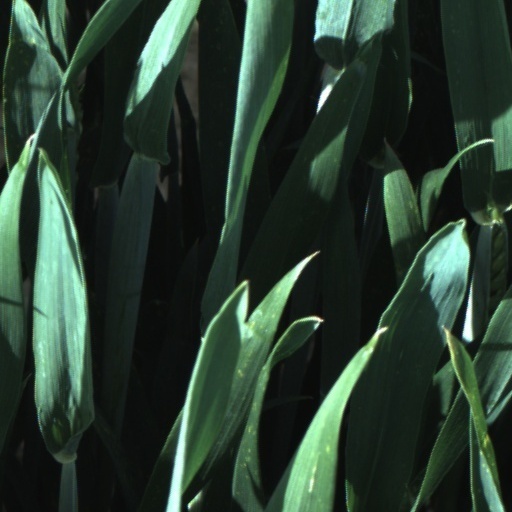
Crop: wheat